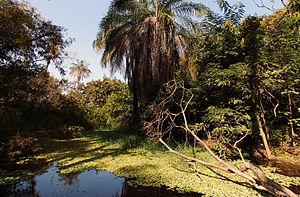
Cette liste recense les aires protégées de la Gambie.